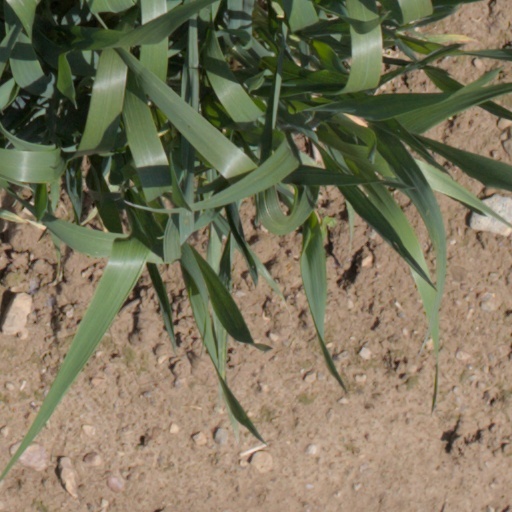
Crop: wheat